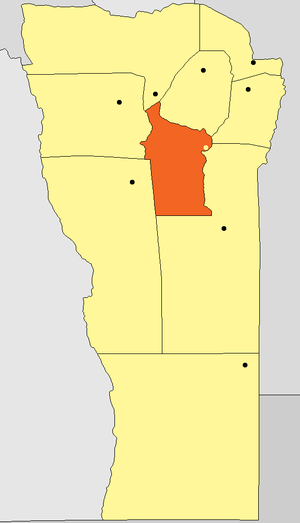
La Toma encore appelée 4 de junio est une localité de la province de San Luis, en Argentine, et le chef-lieu du département de Coronel Pringles.